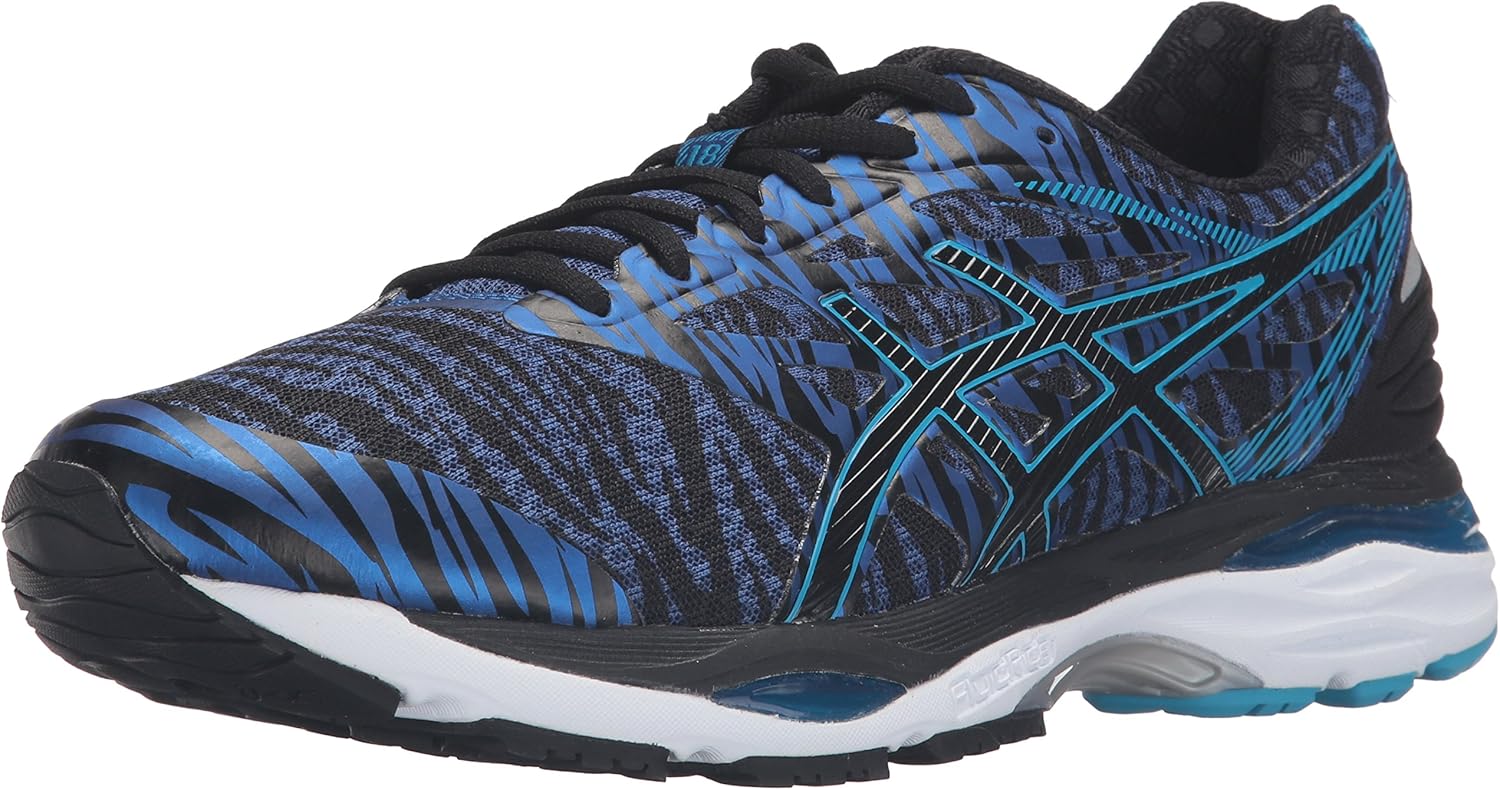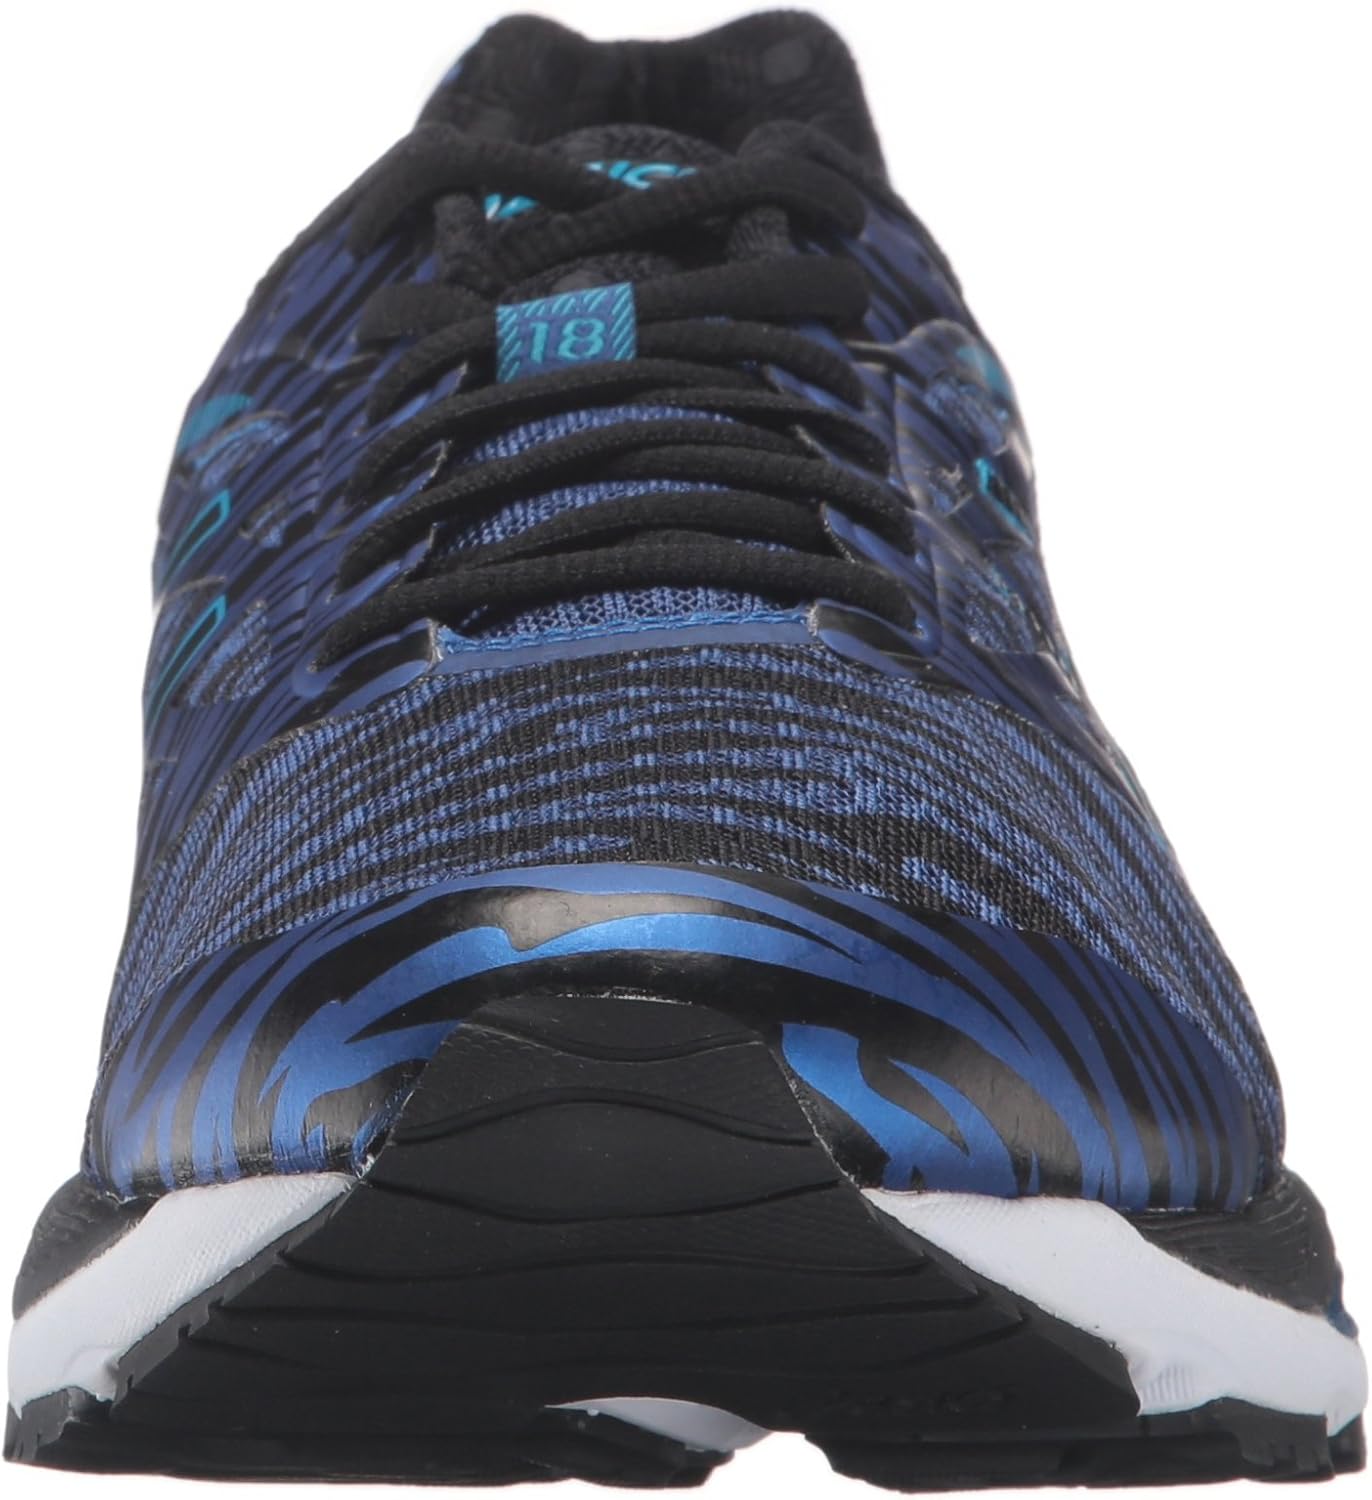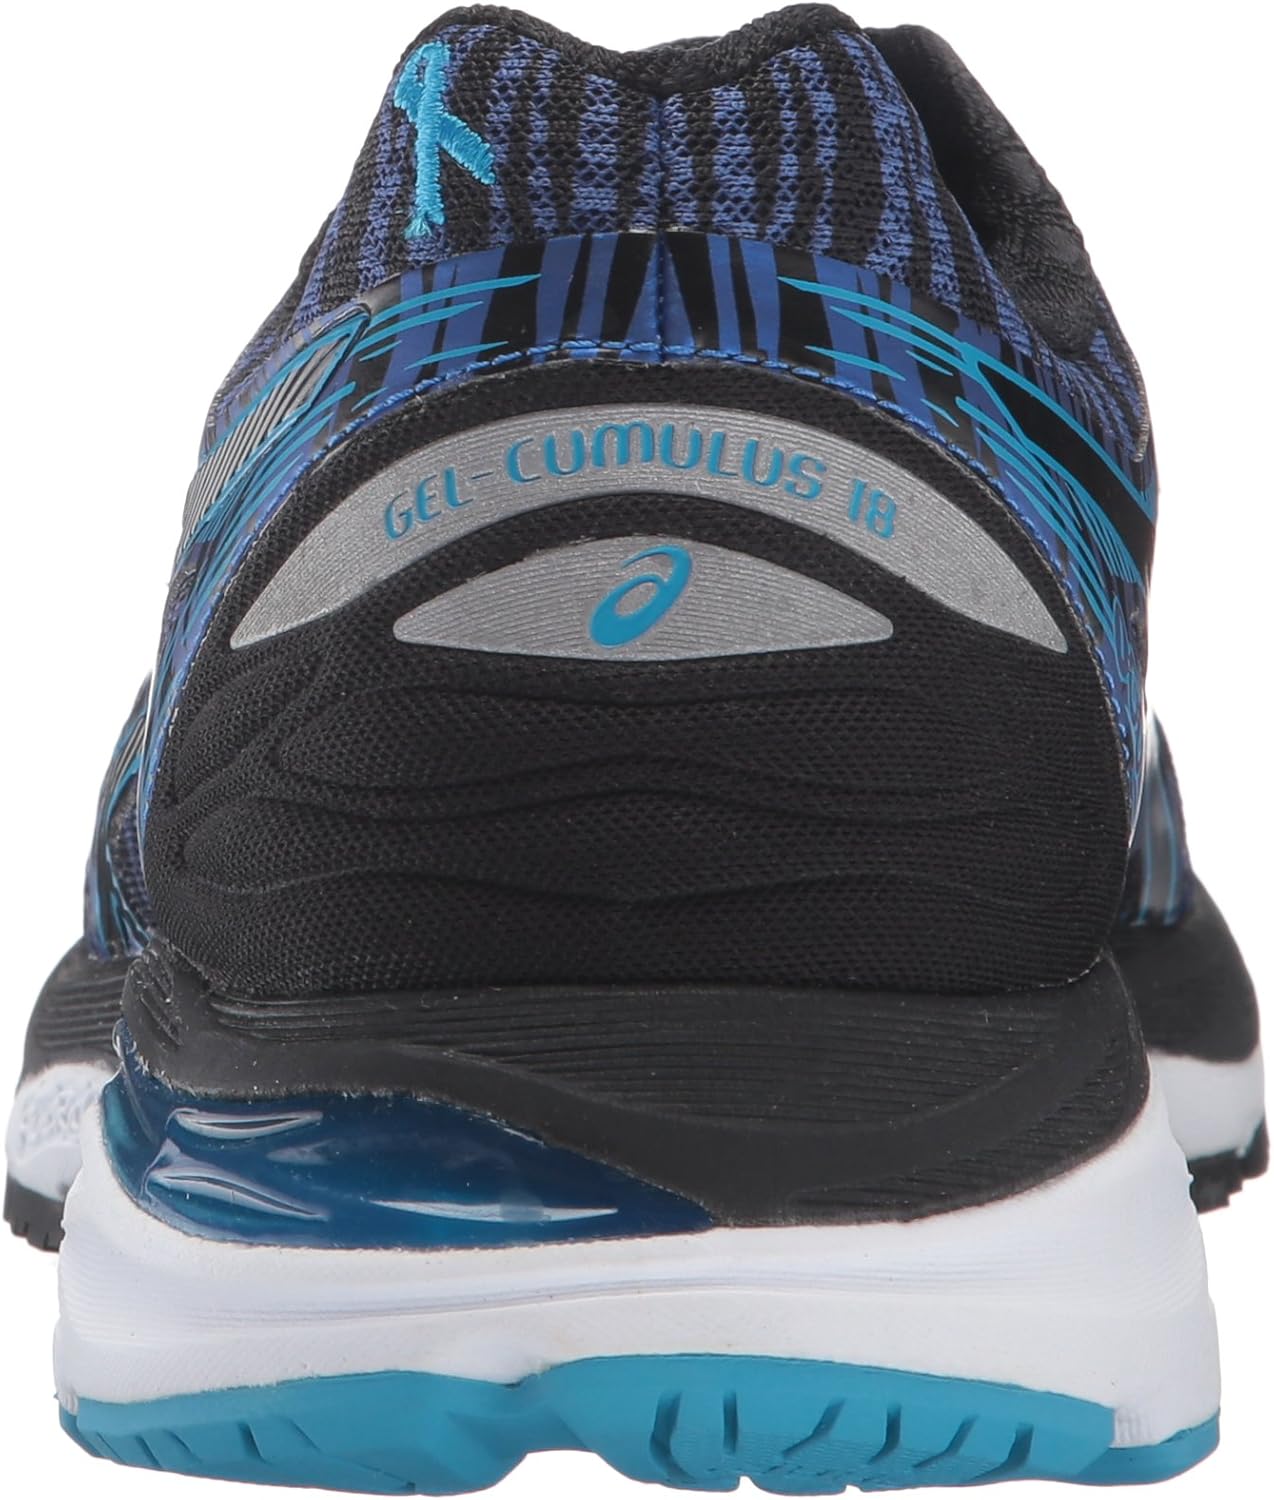
ASICS Men's Gel-Cumulus 18
Category: AMAZON FASHION
Eighteen years in the making, the legacy of ASICS hallowed gel-cumulus® 18 shoe now features convergence gel® technology. For improved comfort and an unprecedented ride, our rearfoot gel® cushioning technology is placed closer to the foot to replicate the comfort of your foot’s natural tissue, increasing function and shock dissipation. In 1949, Mr. Kihachiro Onitsuka began his athletic footwear company (Onitsuka Co., Ltd.) by manufacturing basketball shoes out of his living room in Kobe, Japan. He chose the name ASICS for his company in 1977, based on a famous Latin phrase "Anima Sana In Corpore Sano," which, when translated, expresses the ancient ideal of "A Sound Mind in a Sound Body." Taking the acronym of this phrase, ASICS was founded on the belief that the best way to create a healthy and happy lifestyle is to promote total health and fitness. Today, ASICS offers a full line of performance-driven athletic shoes and technical active sports apparel and accessories dedicated to bringing harmony to the body and soul.
Features: 100% Synthetic | Imported | Rubber sole | mpact Guidance System (I.G.S) (Running) : ASICS design philosophy that employs linked componentry to enhance the foot's natural gait from heel strike to toe-off. | FluidRide: FluidRide  provides the ultimate combination of bounce back and cushioning properties with reduced weight and exceptional durability. | Rearfoot and Forefoot GEL Cushioning Systems: Attenuates shock during impact and toe-off phases, and allows movement on multiple planes as the foot transitions through the gait cycle. | Guidance Trusstic: This Trusstic System:  integrates Guidance Line construction for enhanced gait efficiency while providing midfoot structural integrity. | Guidance Line:  Vertical flex groove decouples the tooling along the line of progression for enhanced gait efficiency.